Rosenberg Castle (Obwalden)

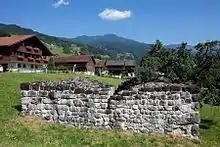
The ruins of Rosenberg in the Kleinteil region of Giswil.

Rosenberg Castle is the westernmost of three ruined castles in Giswil. Traditionally thought to be part of a defensive line due to their proximity and that they lay in a straight line, they are now generally believed to be three separate castles built for different purposes. The easternmost, Rudenz Castle was built by the Knights of Rudenz in the early 13th century. It lies about from Rosenberg. The center castle, Hunwil Castle was completely demolished to provide stone for the parish church which was dedicated in 1635.